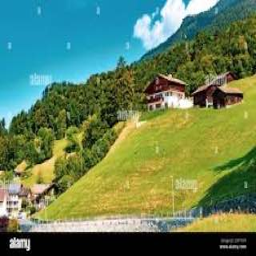
Triesenberg